KOGA

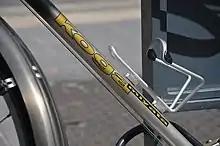
Koga Miyata bicycle

KOGA is a Dutch bicycle manufacturer based in Heerenveen, Friesland. The company is known for its long time partnership with Japanese frame manufacturer Miyata, producing bicycles and sponsoring racing teams under the brand name Koga Miyata. As of May 2010 the partnership ended and the company began manufacturing bicycles under the KOGA brand.